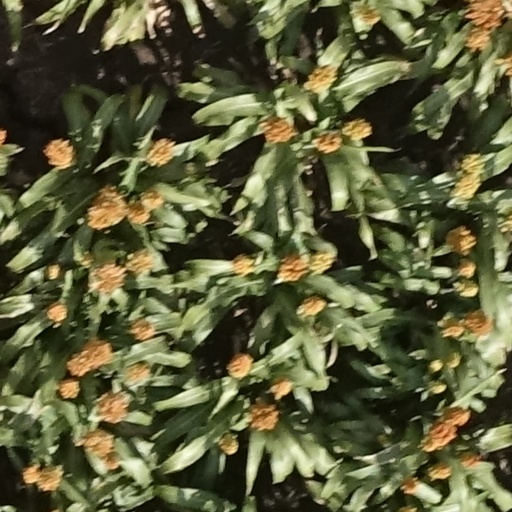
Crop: sorghum